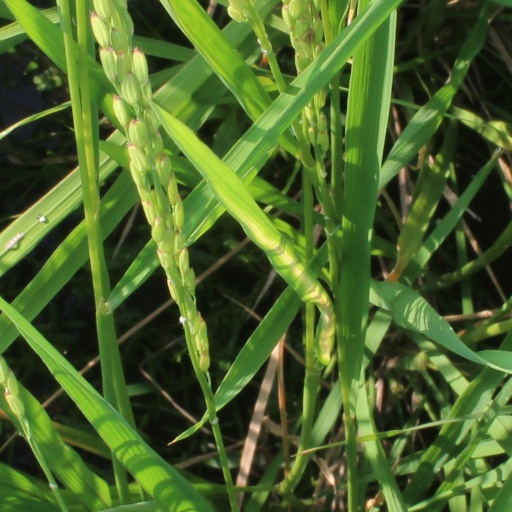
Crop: rice